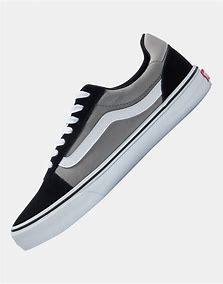
Brand: Vans
Model: Ward